Liga Nacional de Handebol 2016

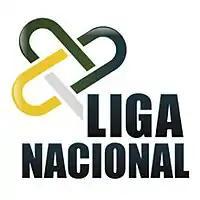

The Liga Nacional de Handebol 2016 (2016 National Handball League) was the 20th season of the top tier Brazilian handball national competitions for clubs, it is organized by the Brazilian Handball Confederation. There, for the third time, Handebol Taubaté was crowned champion.